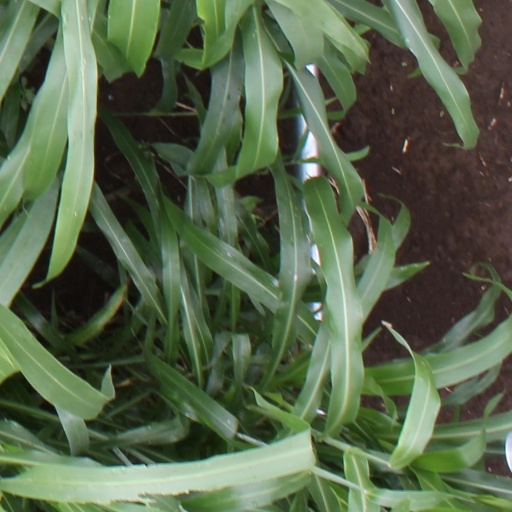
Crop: sorghum